Connie Nielsen

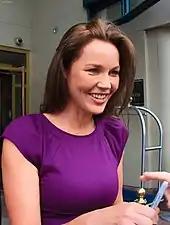
Nielsen in 2009

In 2004, Nielsen made her Danish film debut in the drama, "Brødre" (also known as "Brothers"), for which she won the Danish Best Actress Award, the Bodil, as well as Best Actress at the San Sebastian International Film Festival. She was also nominated for Best Actress at the European Film Awards. In 2006, Nielsen appeared in several episodes of "" as Detective Dani Beck. She filled in for Mariska Hargitay, who was on maternity leave at the time of filming.